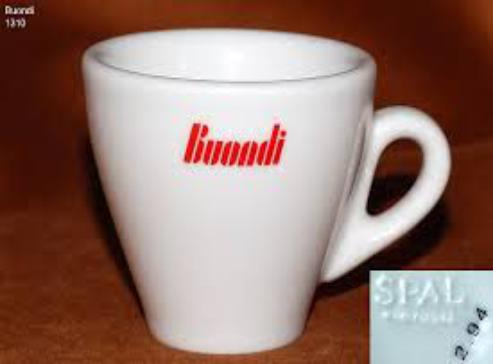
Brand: Buondi
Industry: Food